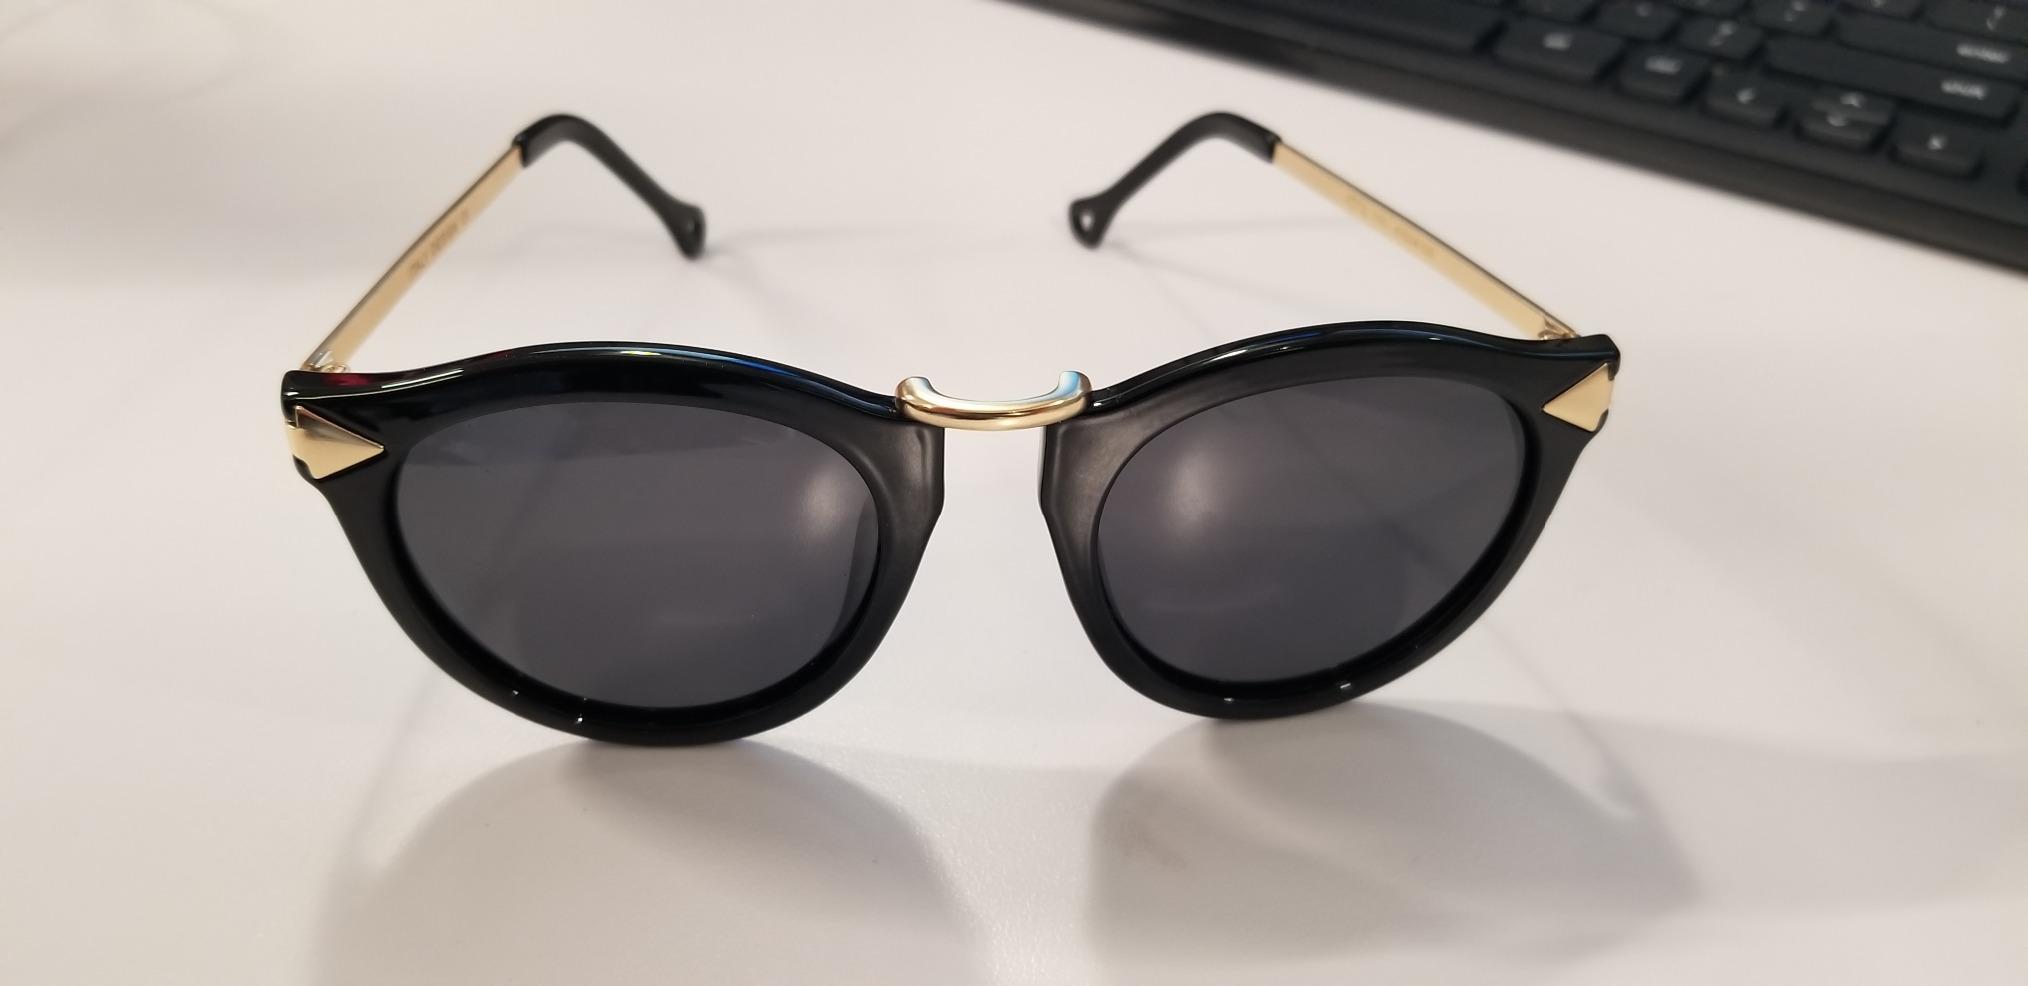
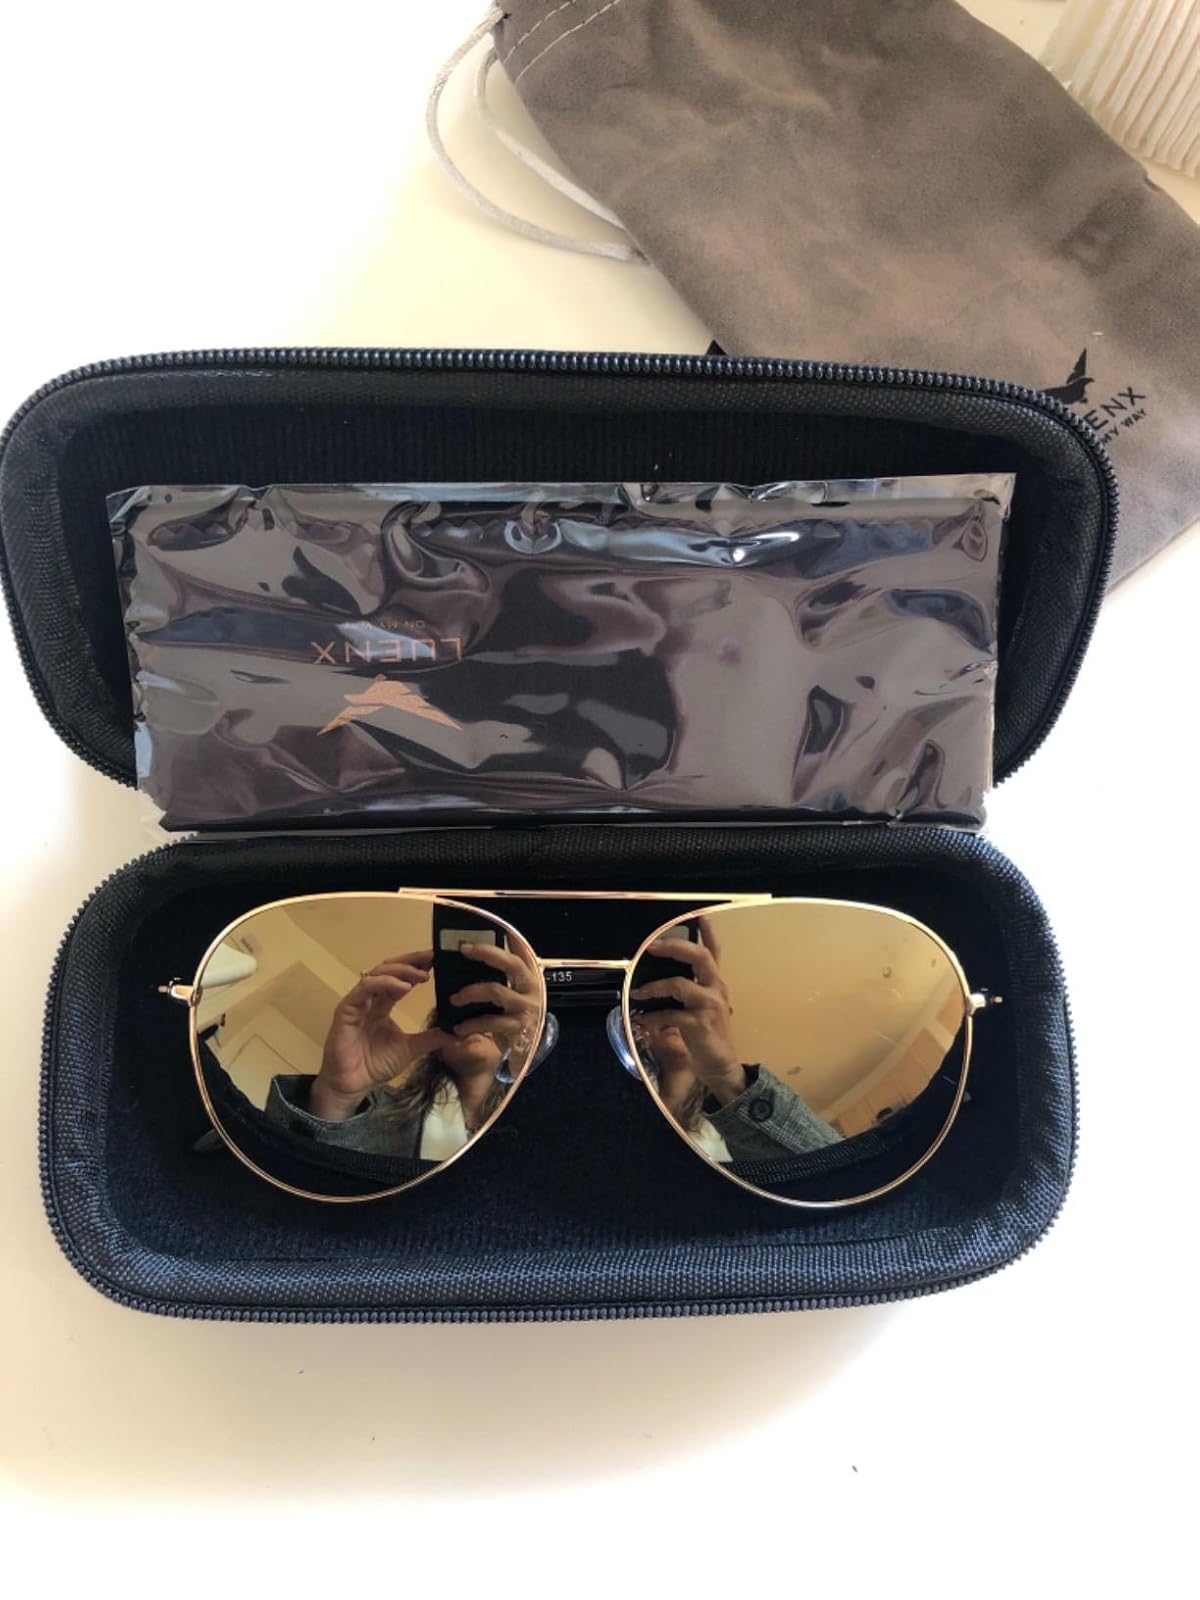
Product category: accessories_sunglasses
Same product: no